Headmistress Press

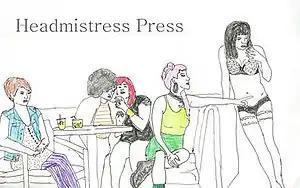
Headmistress Press, est. 2013

Headmistress Press is a small press based in Sequim, Washington. Founded in 2013, the press specializes in poetry by lesbian poets. Notable poets who have published collections with Headmistress include Janice Gould, Joy Ladin, Constance Merritt, and Lesléa Newman.